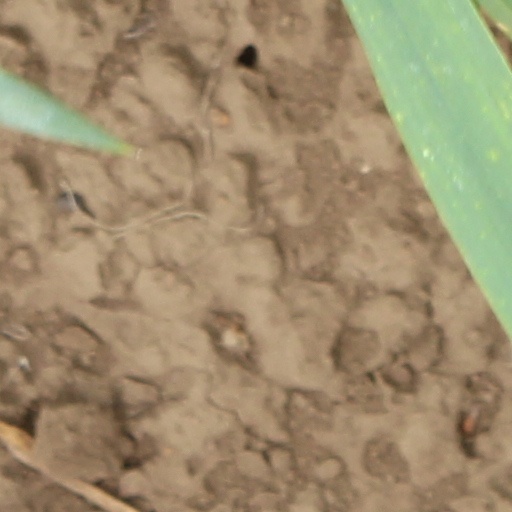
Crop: wheat